House at 418 Blanca Avenue

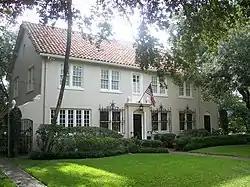

The House at 418 Blanca Avenue is a historic home in Tampa, Florida. It is located at 418 Blanca Avenue. On August 3, 1989, it was added to the U.S. National Register of Historic Places.